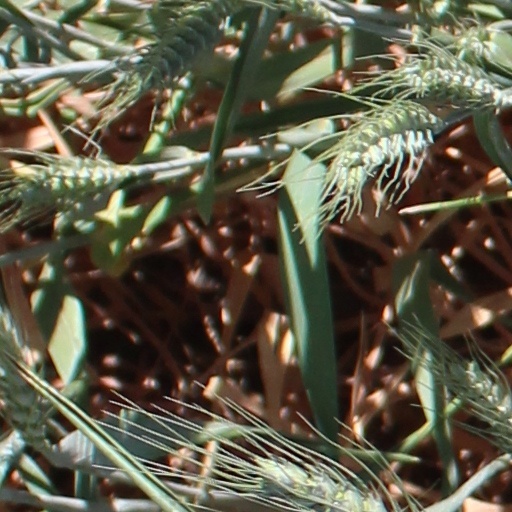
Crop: wheat